Brunel Award

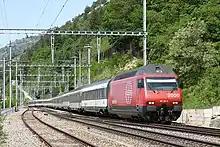
SBB-CFF-FFS class Re 460 locomotive: "Brunel Award" in 1992.

The Brunel Awards are given to railway companies, to encourage outstanding visual design in railway architecture, graphics, industrial design and art, technical infrastructure and environmental integration, and rolling stock. The name is assigned to them in honour of Isambard Kingdom Brunel, founder of the Great Western Railway, and designer of the giant ship .